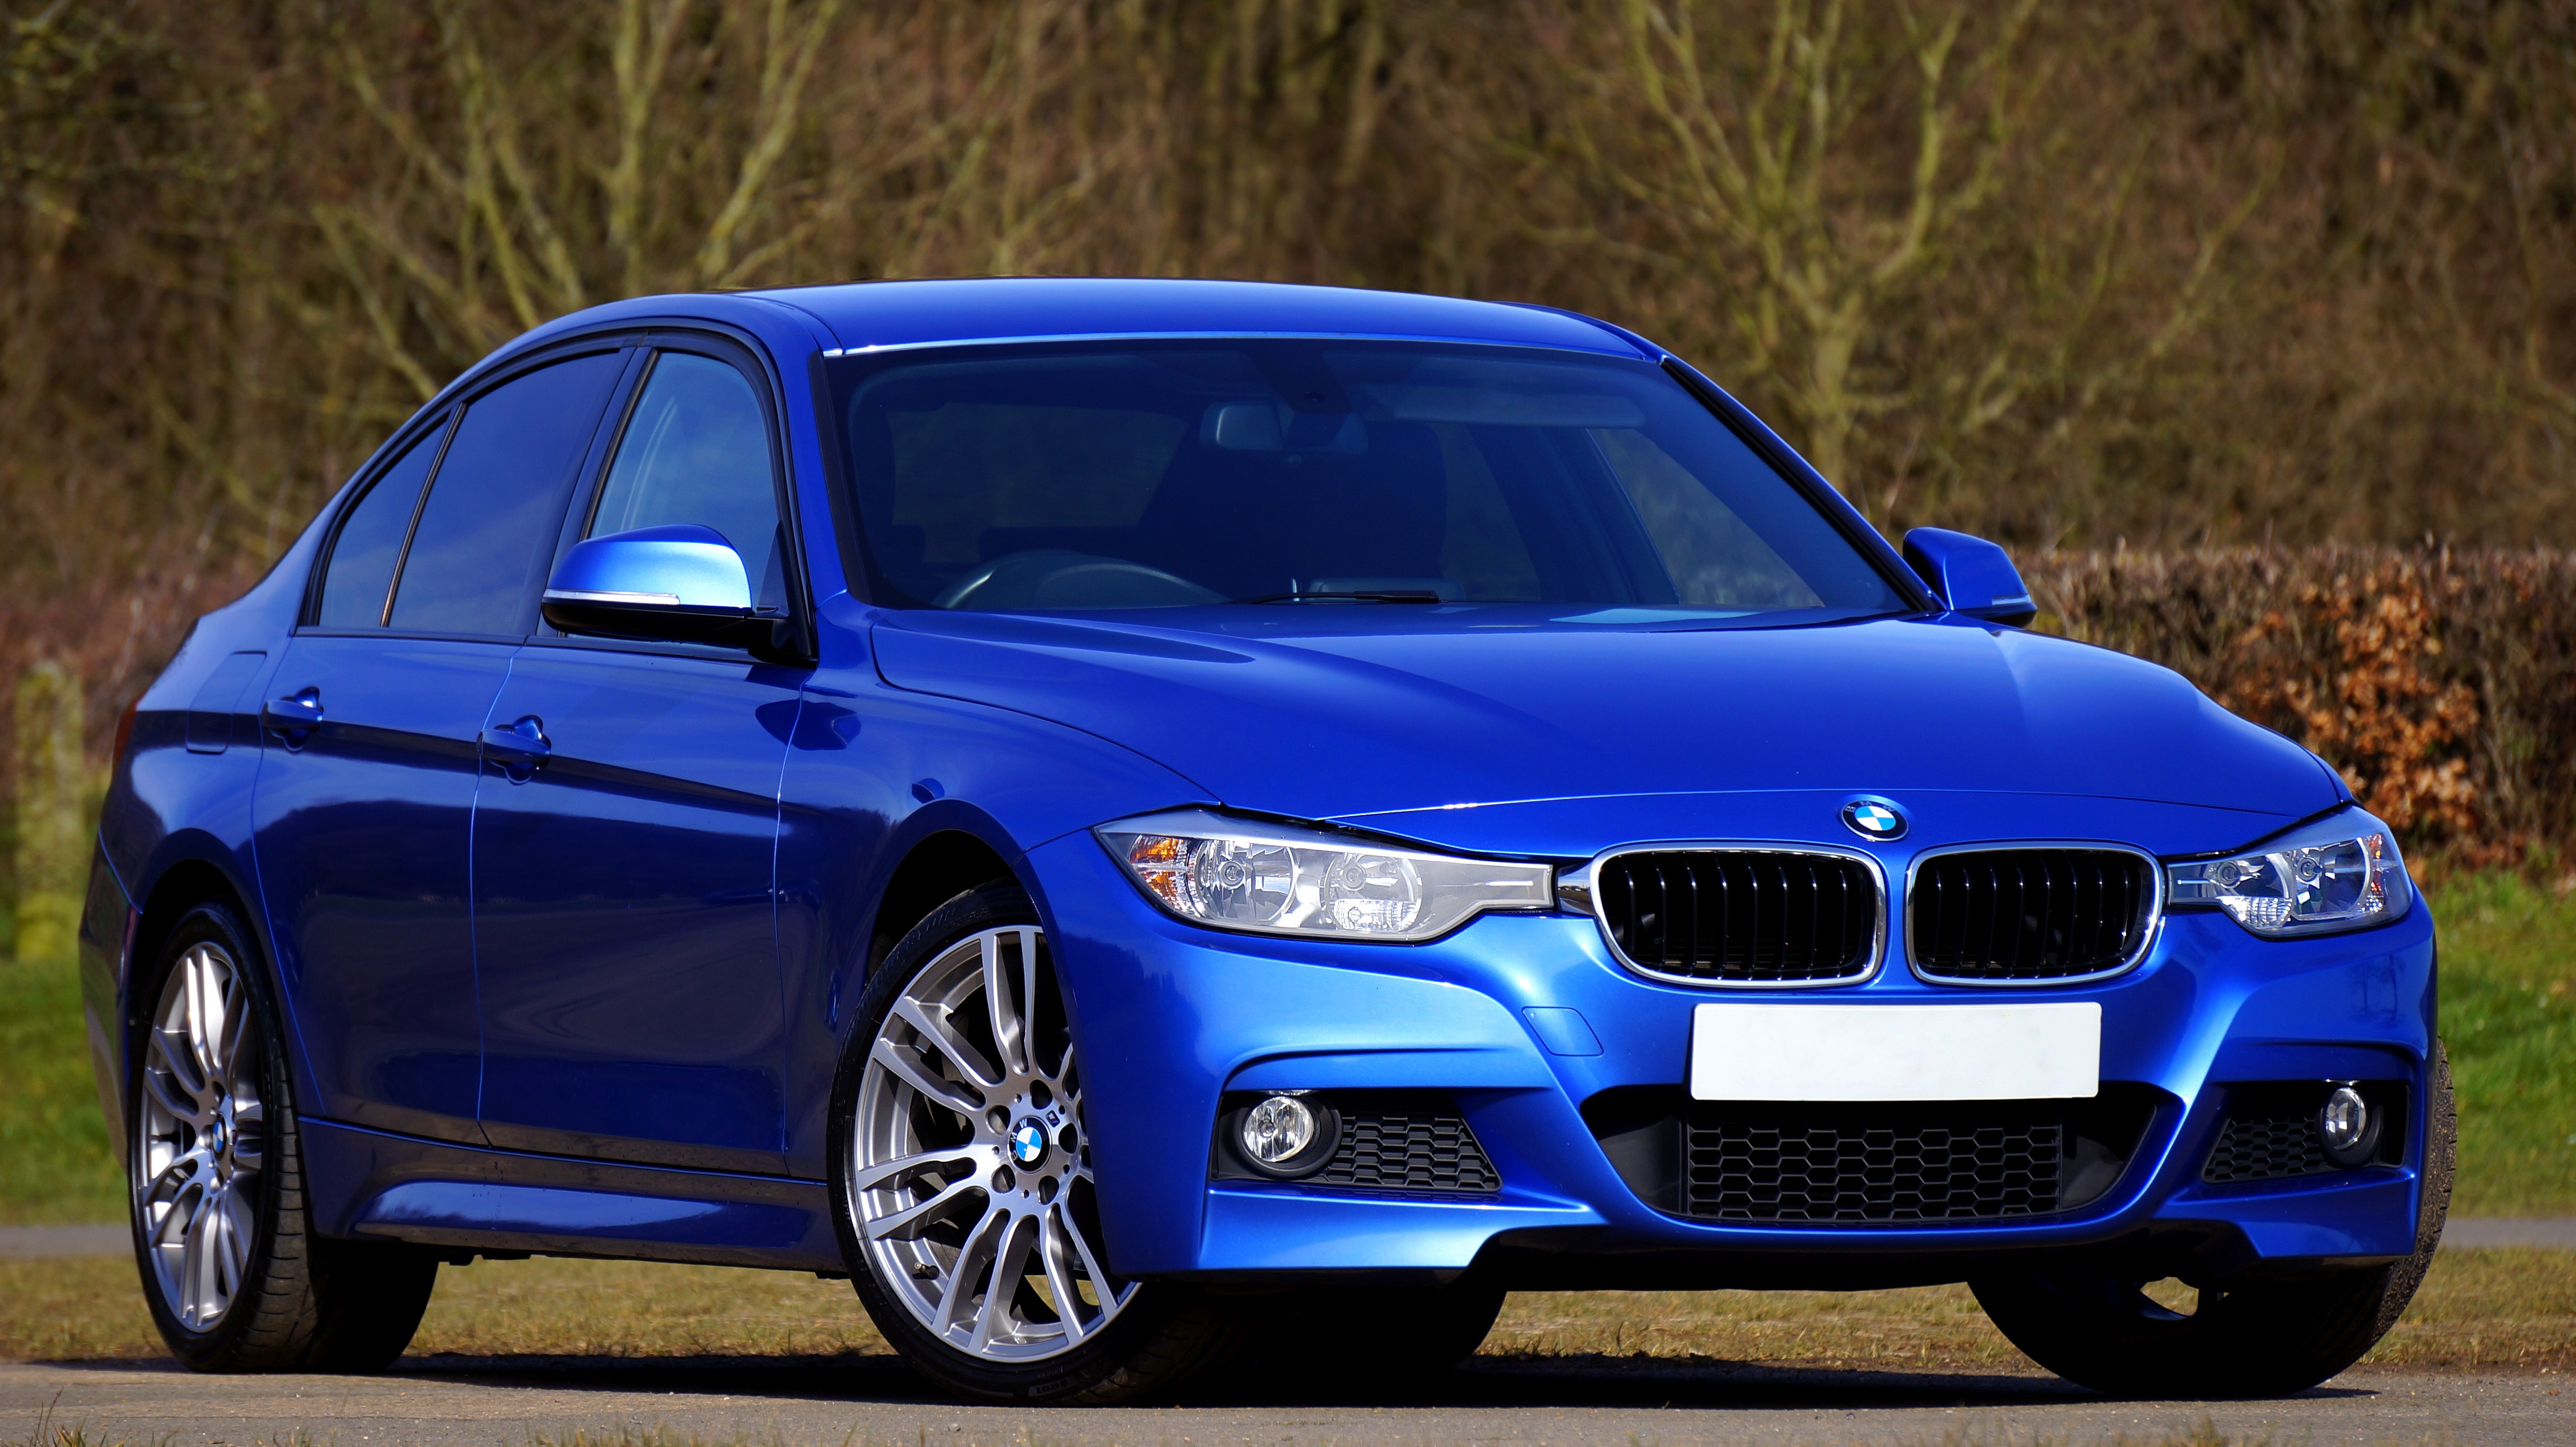
technology, car, wheel, automobile, driving, transportation, transport, vehicle, auto, speed, sports car, bumper, power, luxury, design, performance, rim, motor, sedan, bmw, convertible, coupe, land vehicle, automobile make, automotive exterior, automotive design, luxury vehicle, executive car, bmw 3 series e90, bmw 335, bmw 3 series f30, personal luxury car, bmw 3 series gran turismo